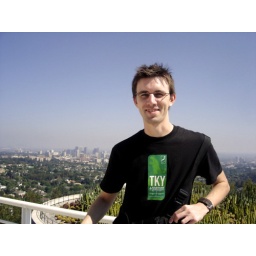
there was a small layer of grey haze, but above the sky was astonishingly blue